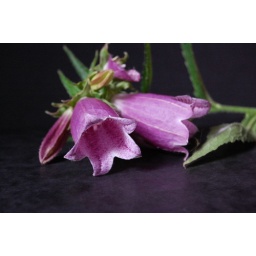
Taken in natural light with black card back ground and mottled black card beneath.